Crossfaith

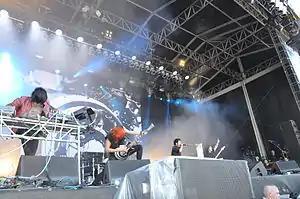
Crossfaith performing at Rock am Ring in 2014

Crossfaith (Japanese: クロスフェイス) is a Japanese metalcore band from Osaka that was formed in 2006, which currently consists of vocalist Kenta Koie, guitarist Kazuki Takemura, drummer Tatsuya Amano, and keyboardist Terufumi Tamano. They are characterized by performing a style of metalcore with dubstep and other forms of electronic music influences, and for their intense live performances.